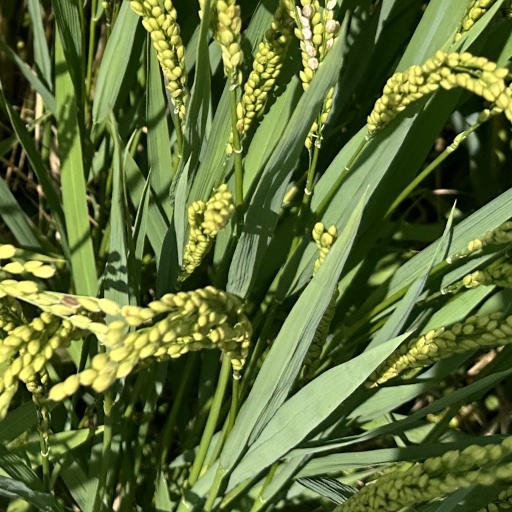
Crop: rice